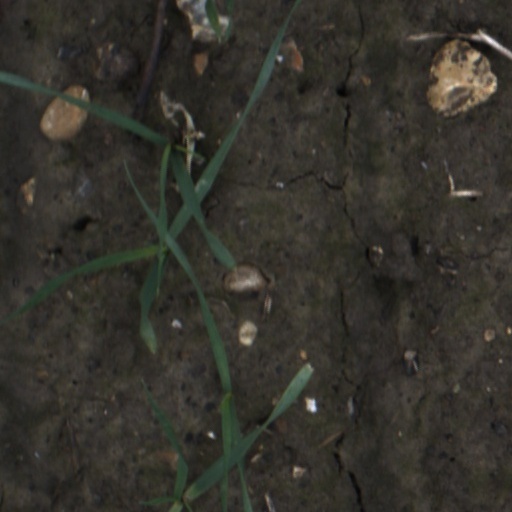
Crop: wheat